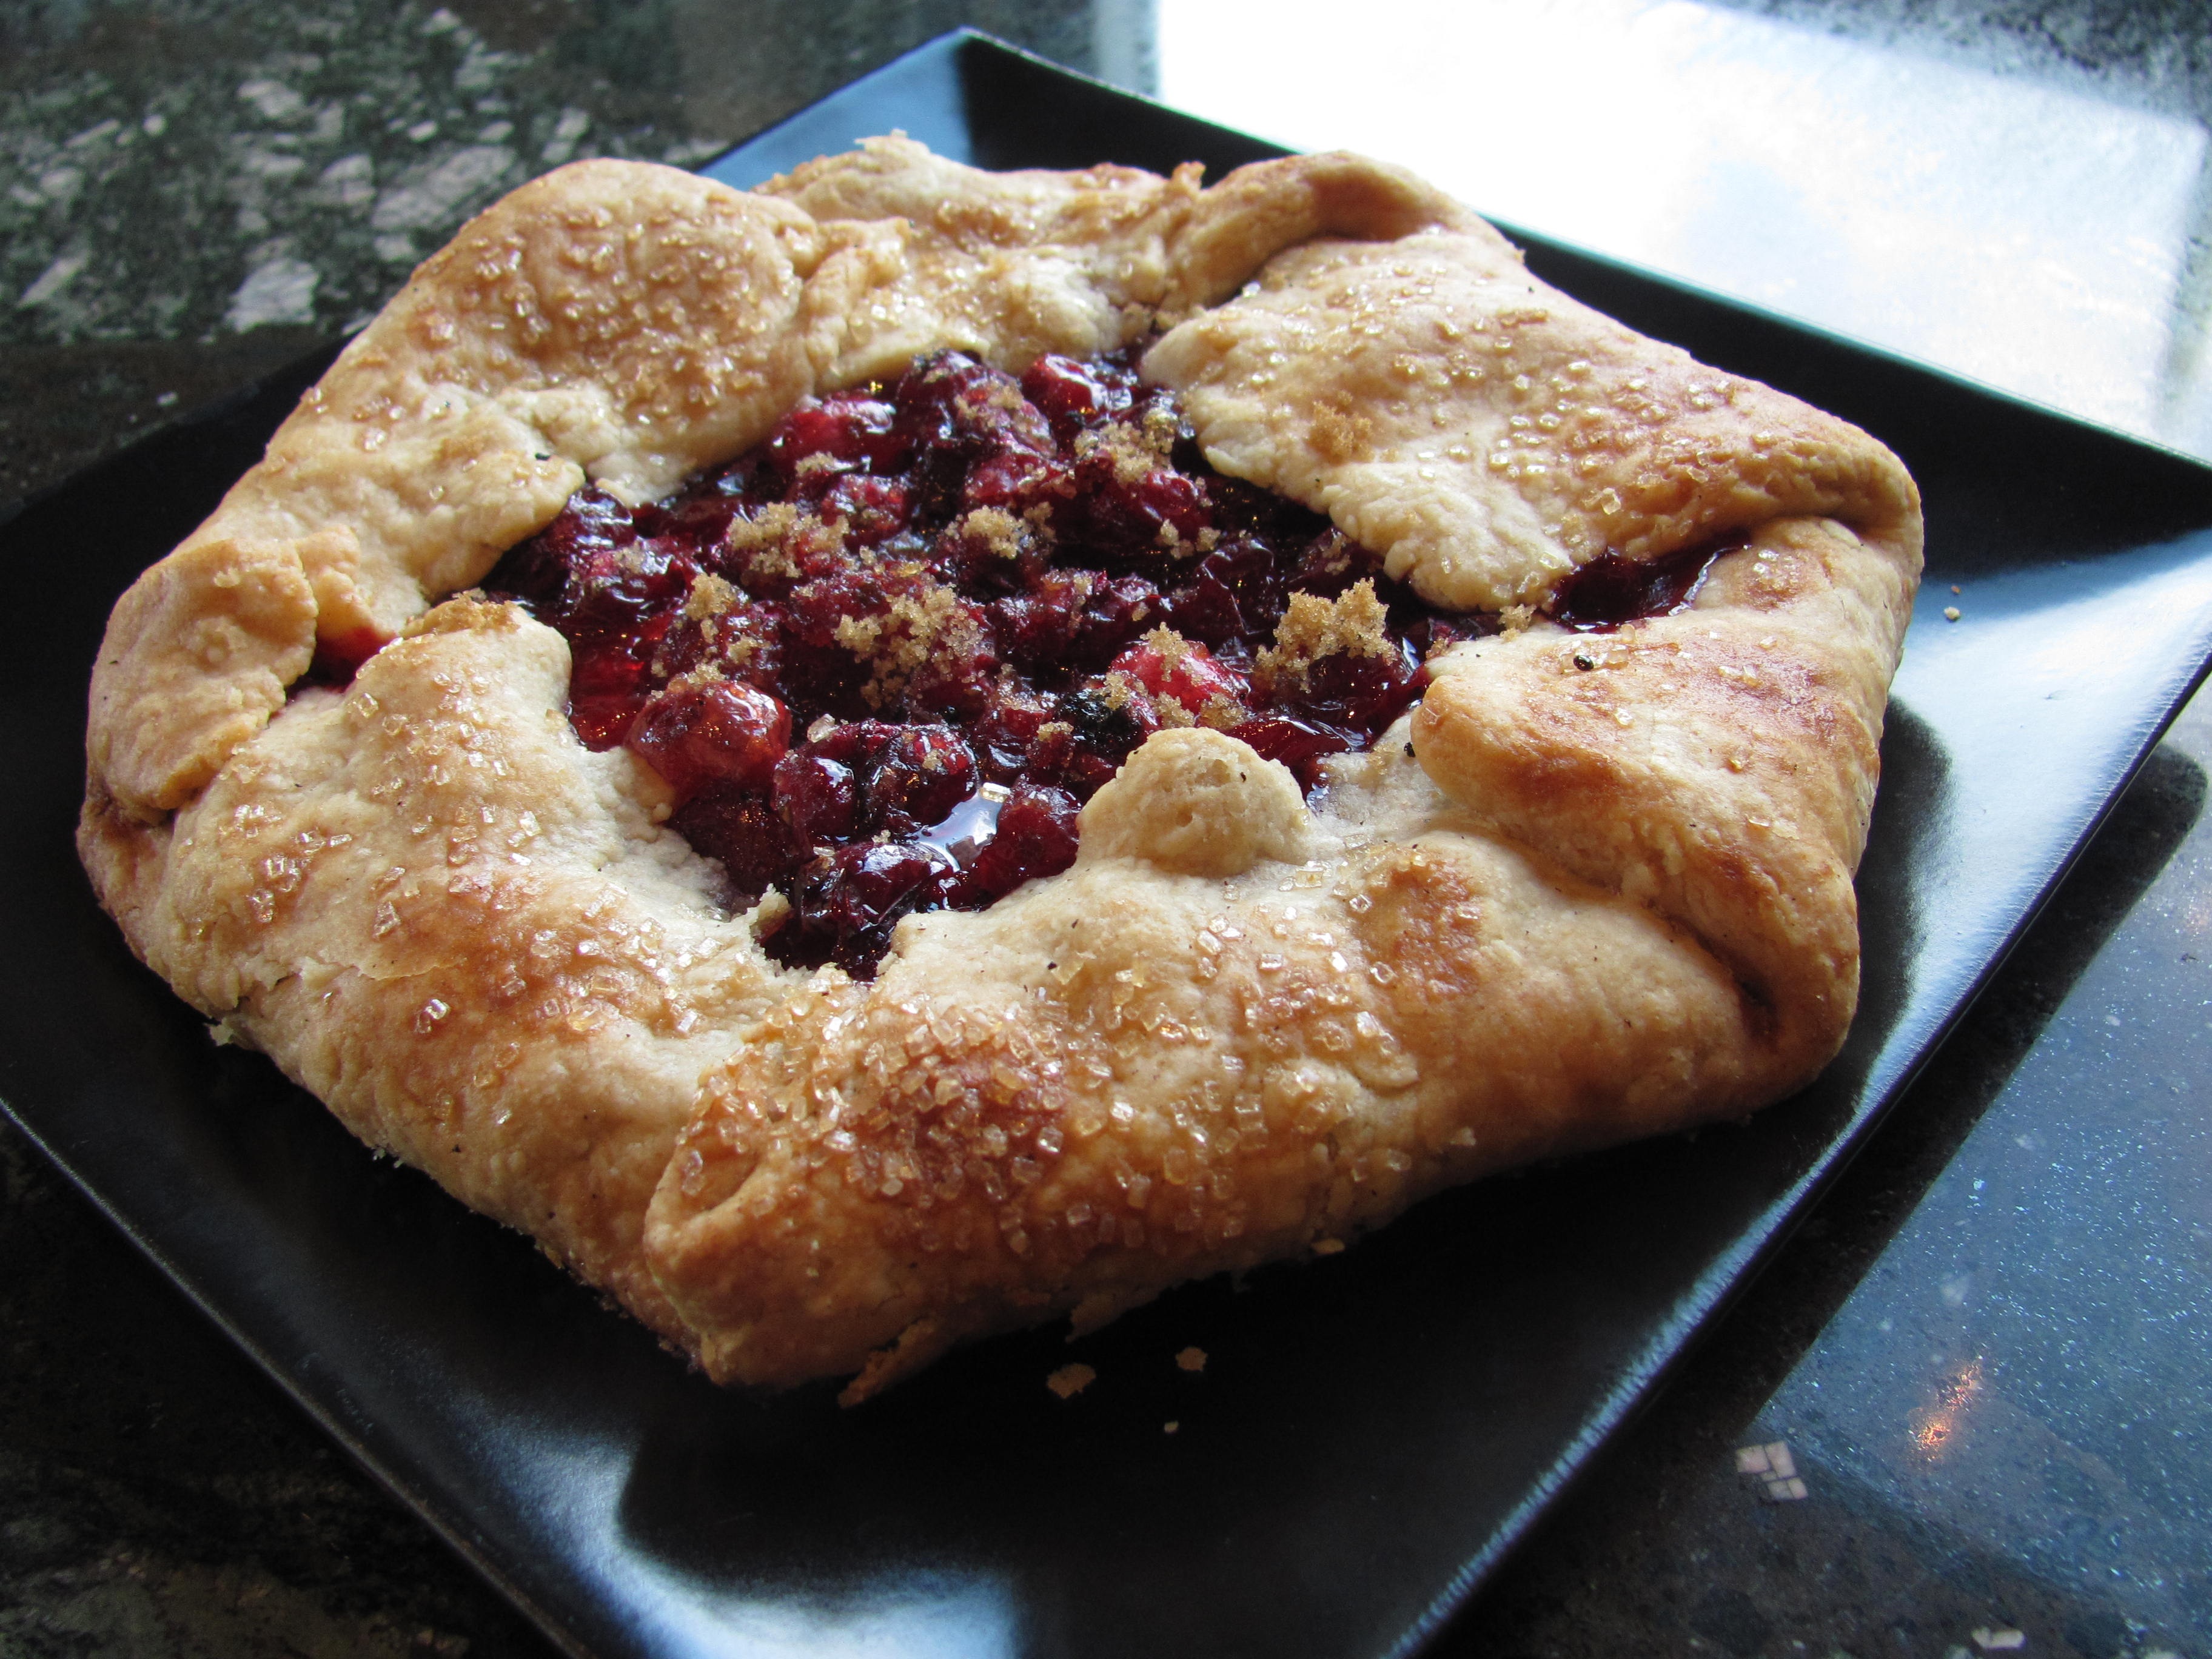
fruit, berry, sweet, dish, meal, food, produce, breakfast, dessert, cuisine, delicious, homemade, pie, cherry pie, cranberry, baked goods, danish pastry, galette